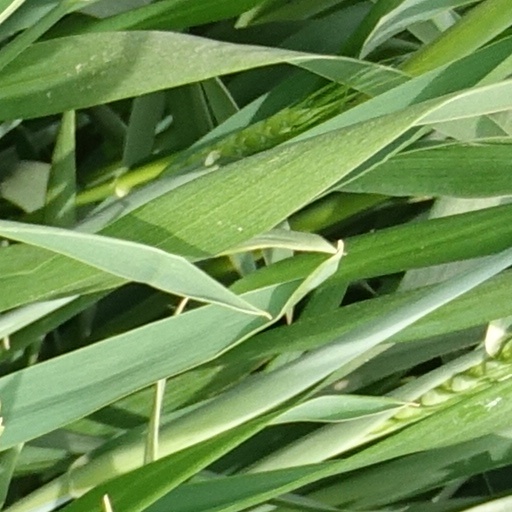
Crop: wheat